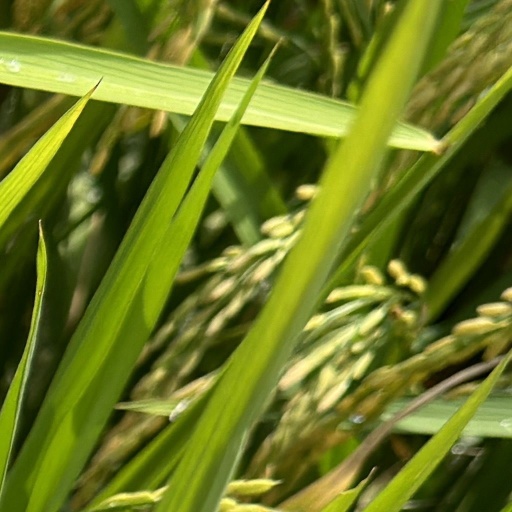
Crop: rice